Elena Huelva

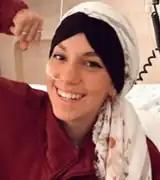
Huelva in March 2021

Elena Huelva Palomo (21 May 2002 – 3 January 2023) was a Spanish cancer activist, influencer, and writer. Through her regular use of social media, she divulged information about Ewing sarcoma, the type of cancer she was suffering from, to a wider audience, and demanded more investment for cancer research. She was credited with increasing the visibility of childhood bone cancer while dispelling misconceptions and myths about the disease.